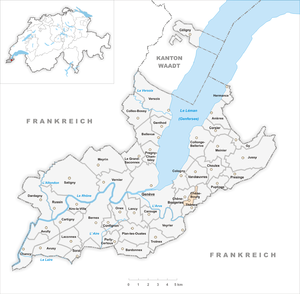
Chêne-Bourg est une commune suisse du canton de Genève.